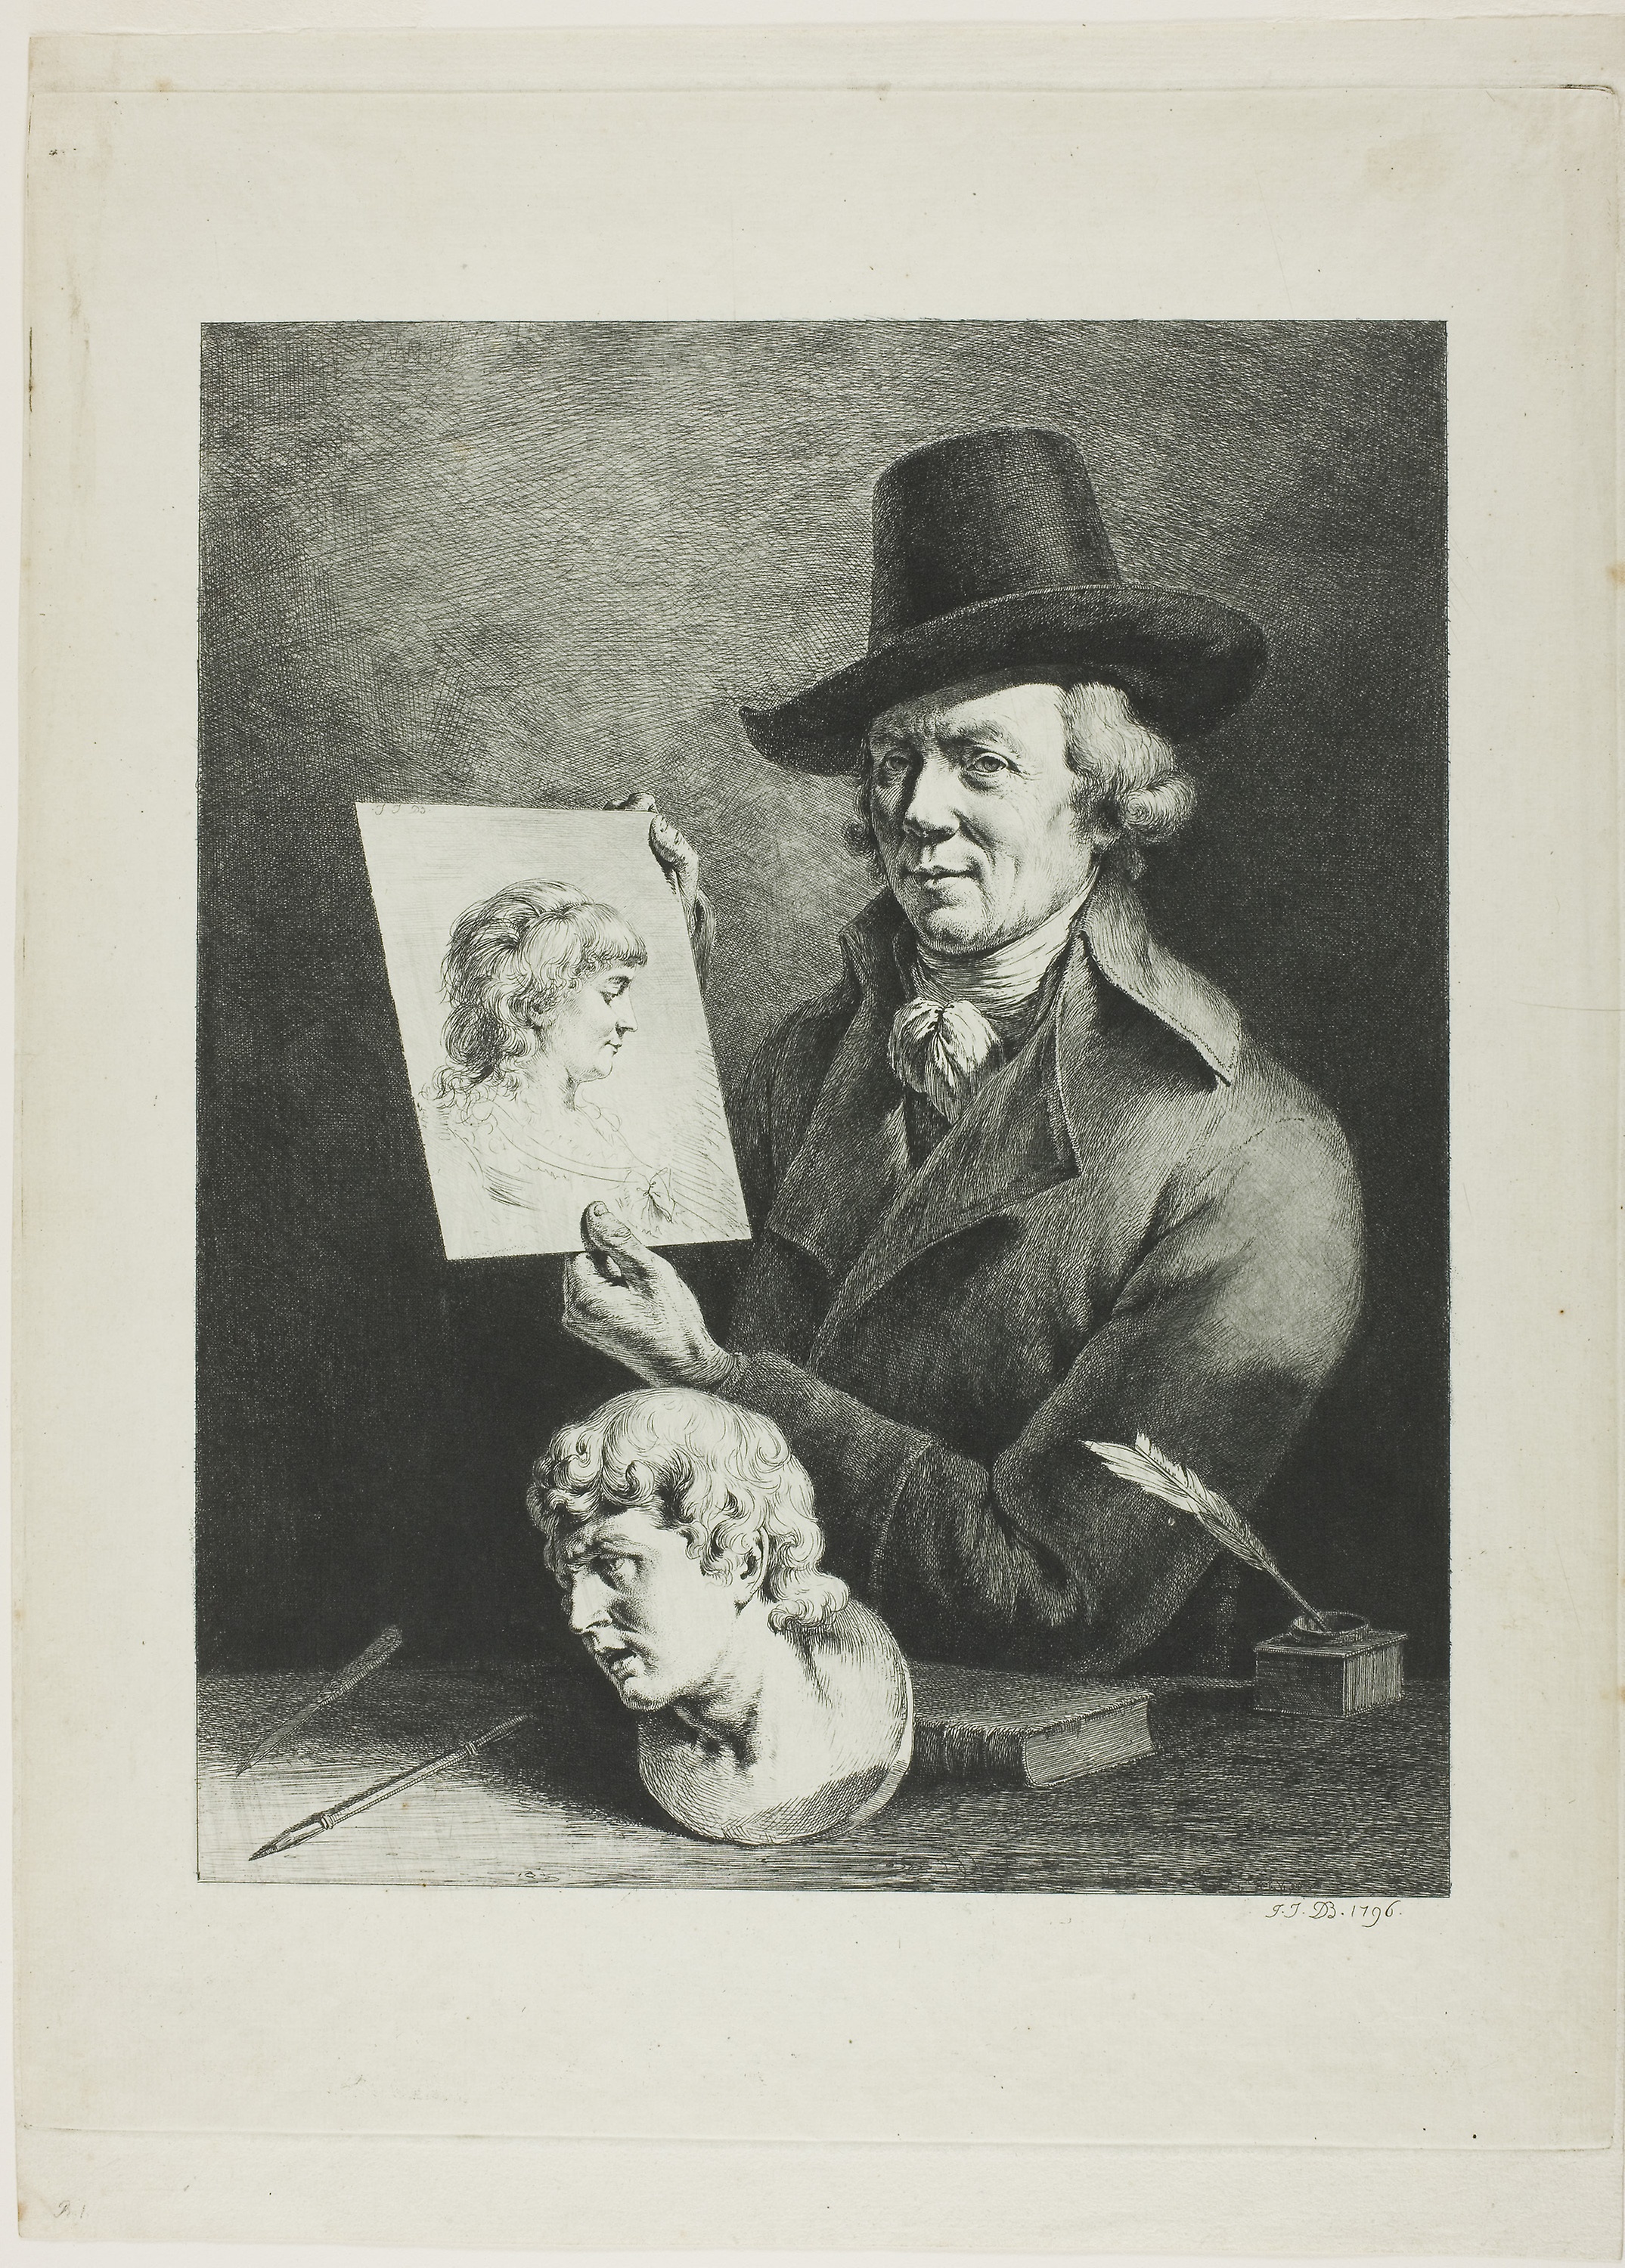
photograph, portrait, art, vintage clothing, black and white, gentleman, human behavior, picture frame, artwork, stock photography